History of the San Diego Padres

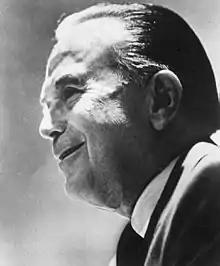
Ray Kroc owned the team from 1974 until his death in 1984.

In his first home game as the Padres' new owner in 1974, Ray Kroc grabbed the public address system microphone and apologized to fans for the poor performance of the team, saying, "I have never seen such stupid ballplaying in my life." At the same time, a streaker raced across the field, eluding security personnel. Kroc shouted, "Throw him in jail!" The following season, 1975, would be the first season that the Padres would not finish in the National League West cellar (finishing fourth), and brought the promise of an owner who would make the necessary changes to the organization.